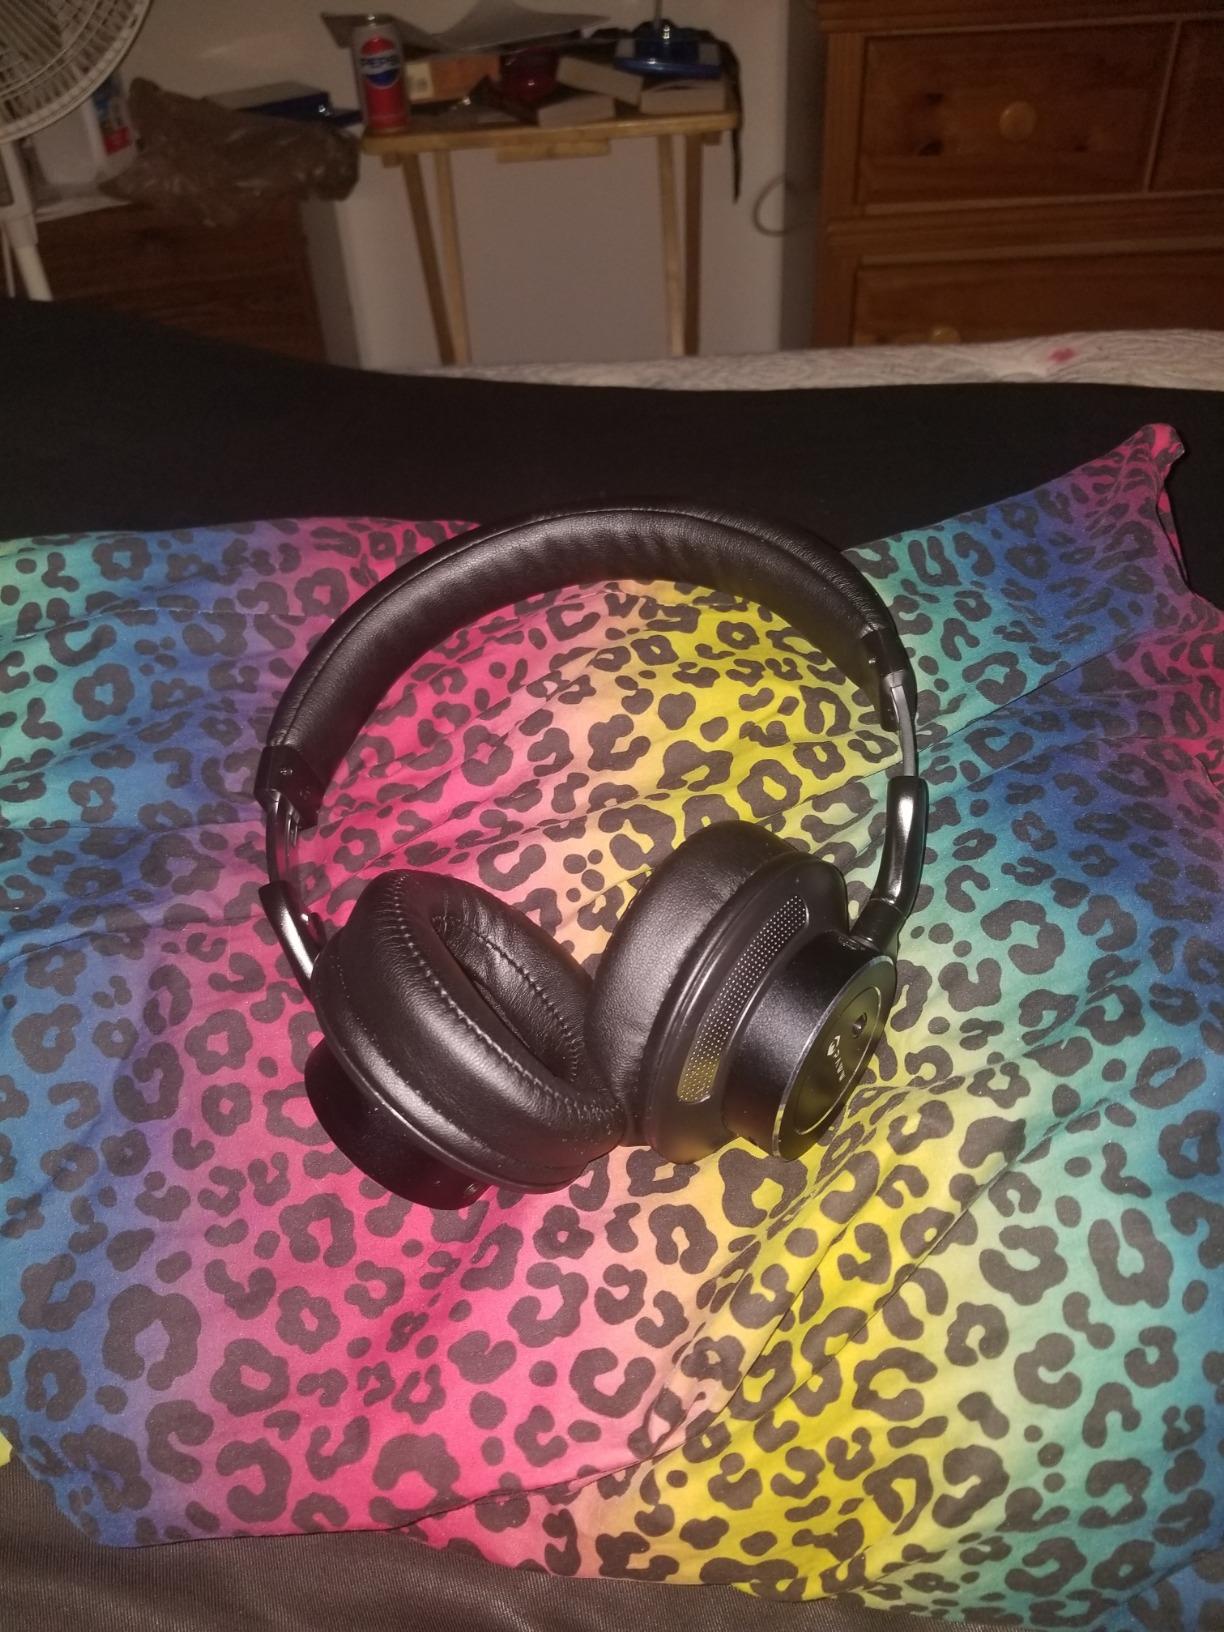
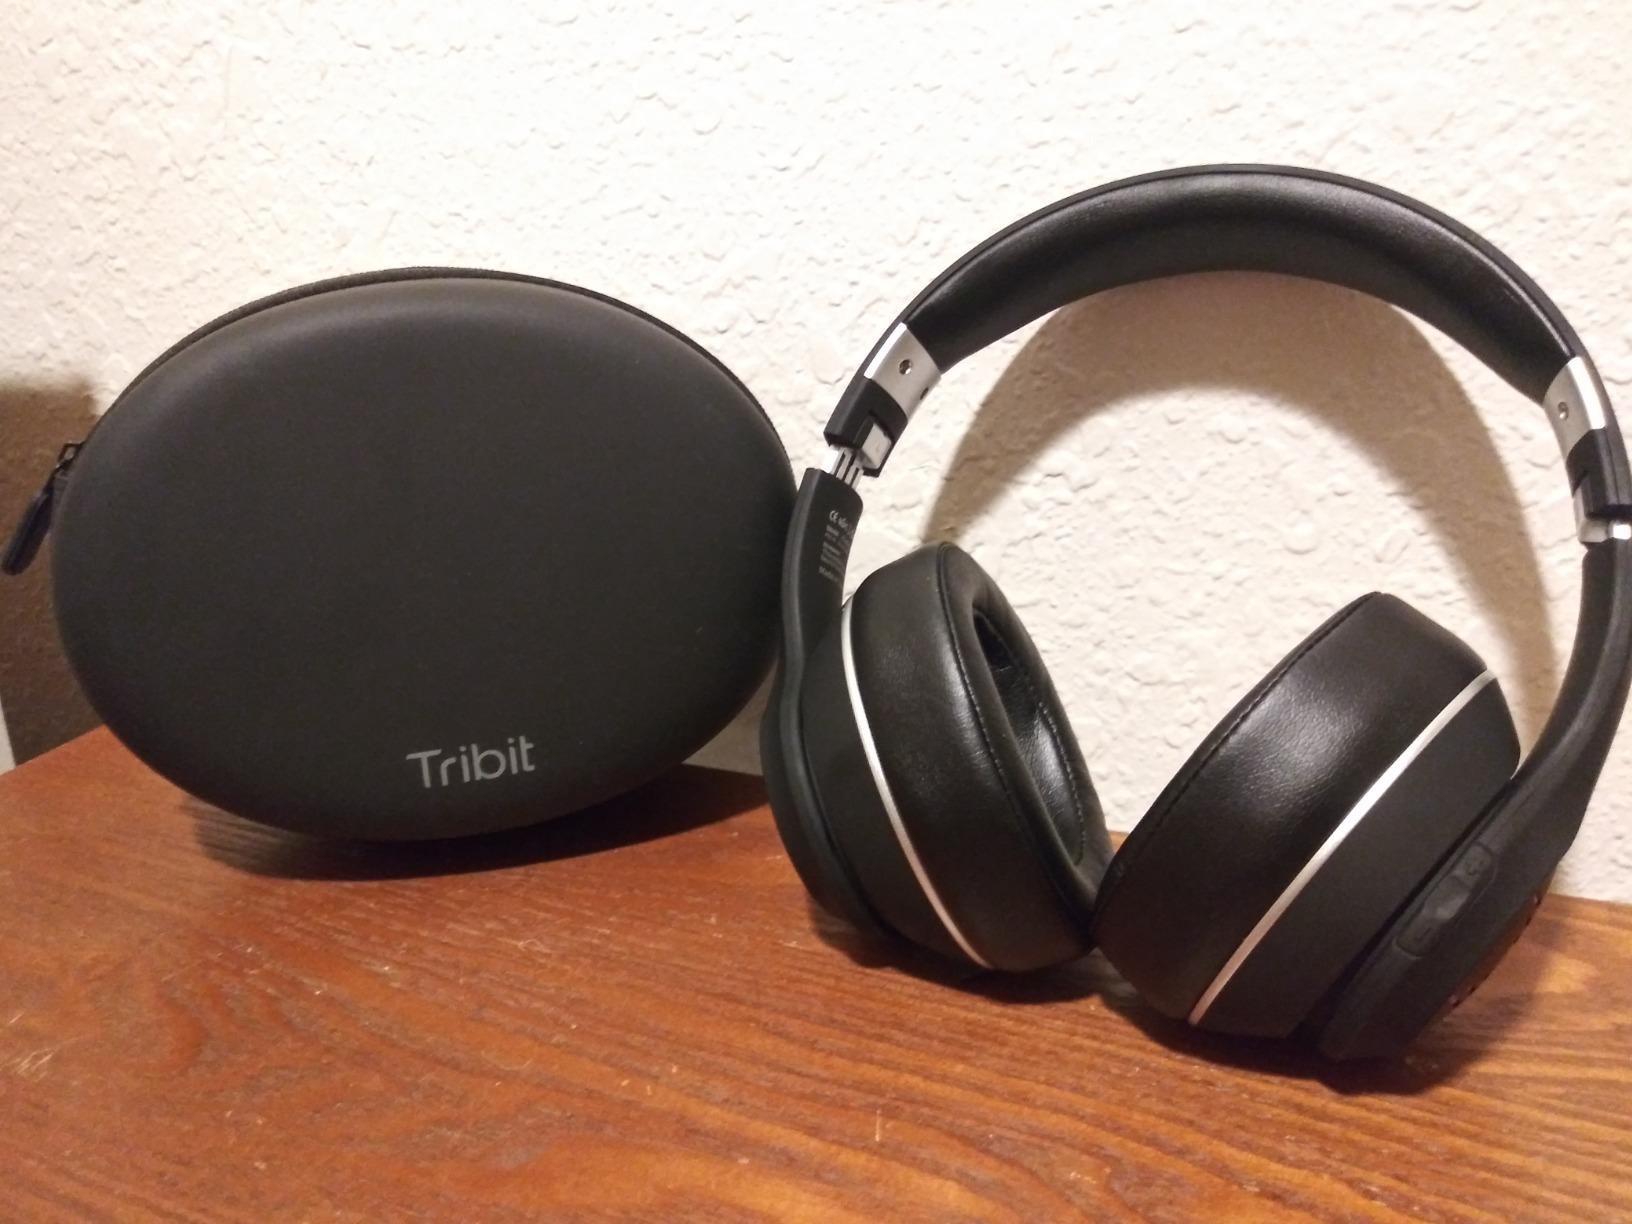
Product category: headphones
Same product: no